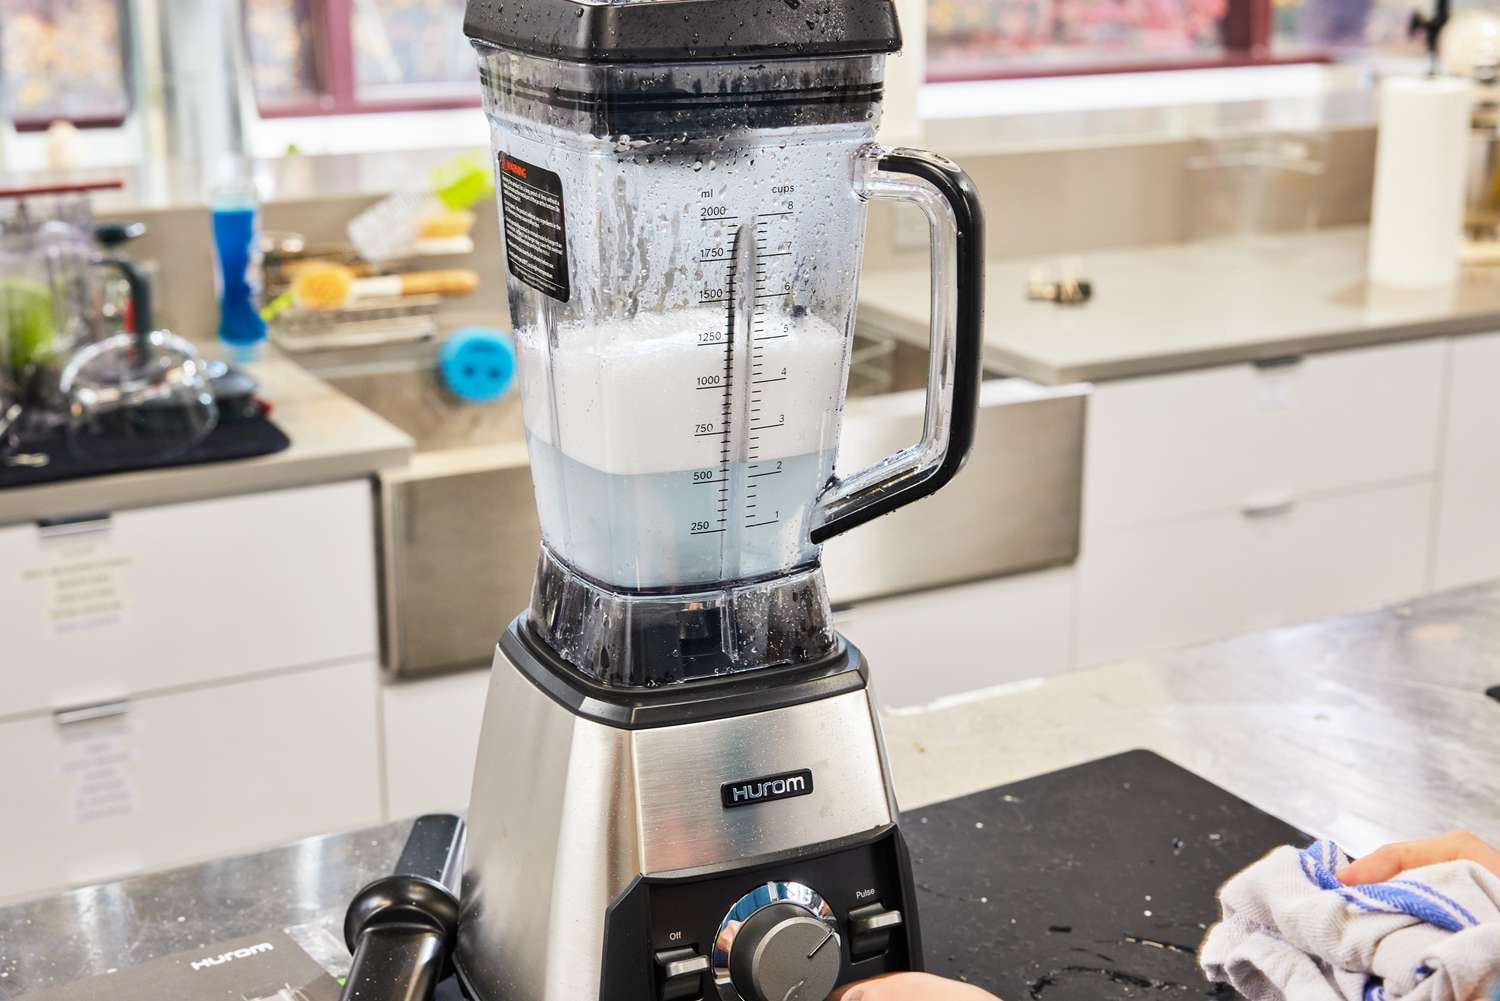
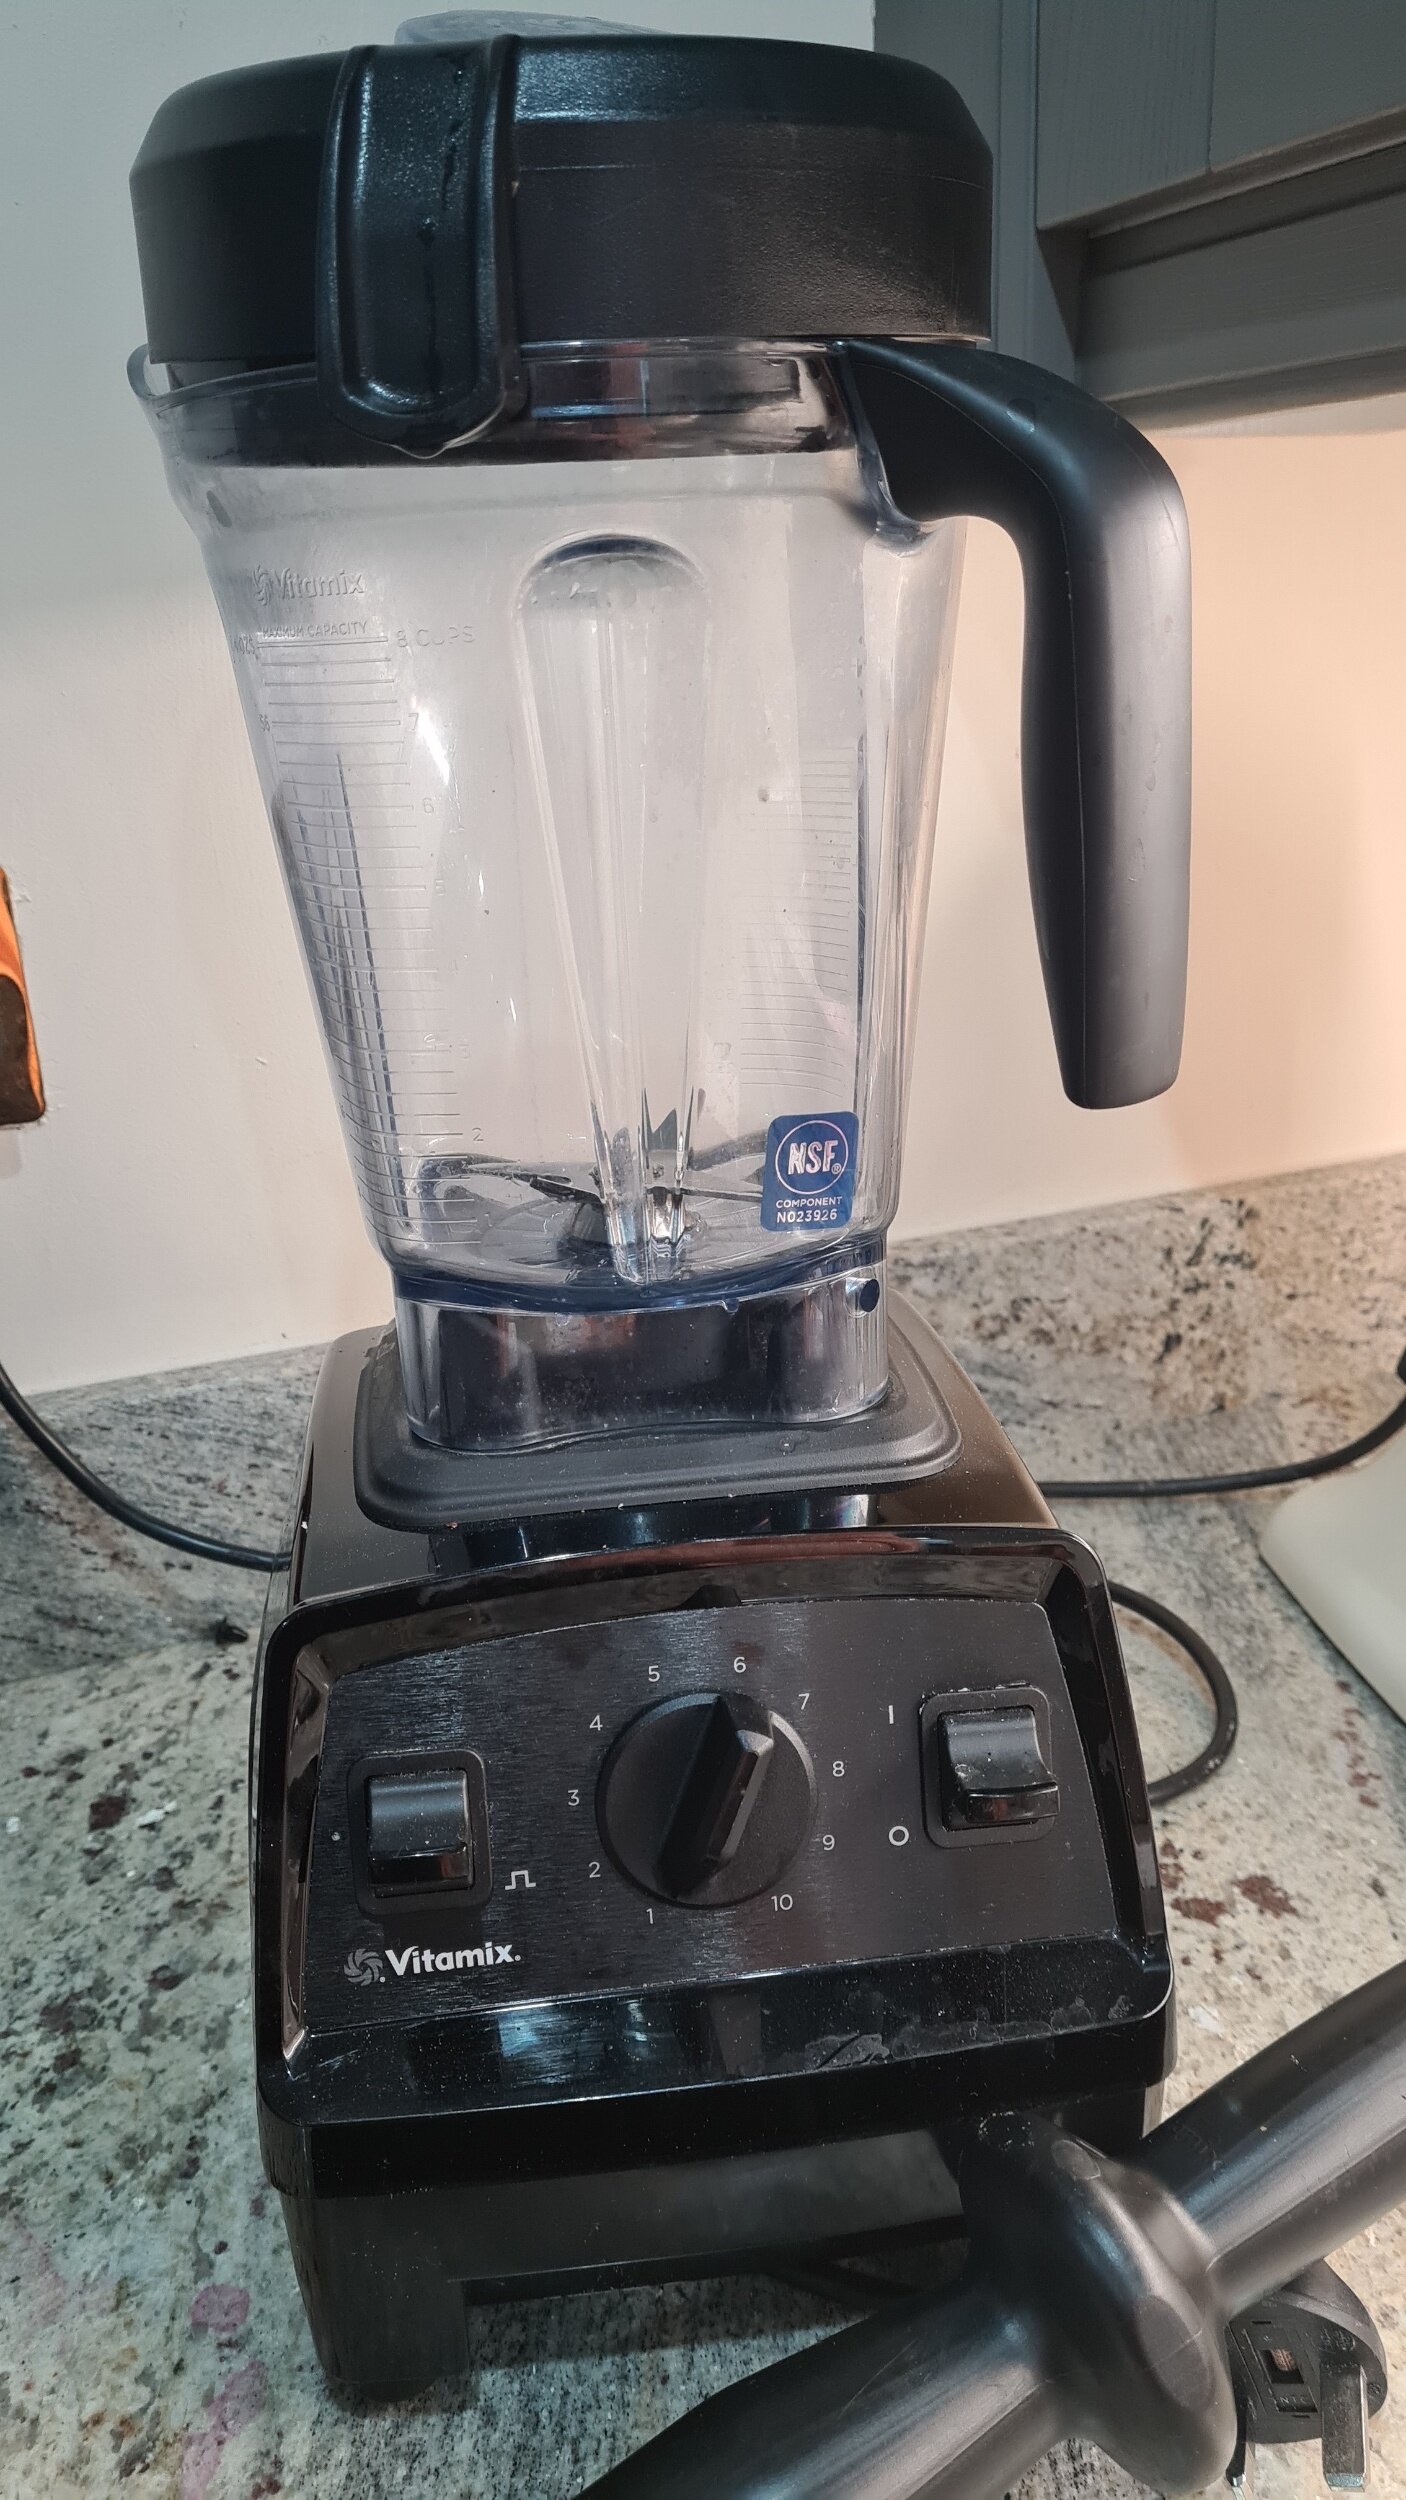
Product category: items_blender
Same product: no